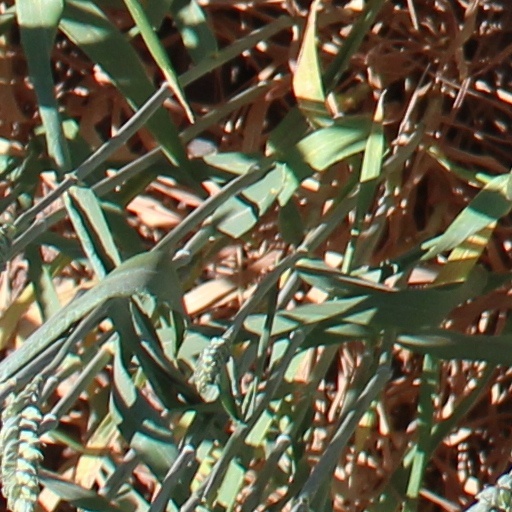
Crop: wheat